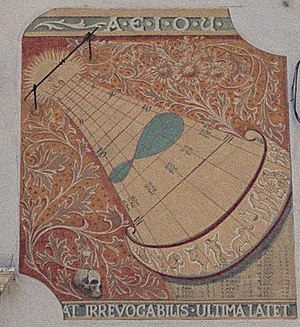
A.E.I.O.U. / Fortolkning
Solur i Merano med en A.E.I.O.U.-inskription.
"""A.E.I.O.U."" var et motto, som blev anvendt som signatur af den habsburgske kejser Frederik III. Han anvendte forkortelsen på bygninger som Burg Wiener Neustadt og Domkirken i Graz, sit bordservice og andre genstande."